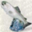
Label: trout